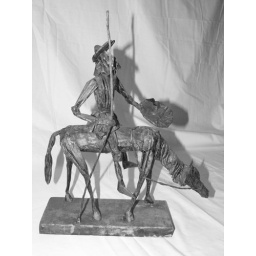
As you can tell, I also tried a few photos in black and white during this meetup.